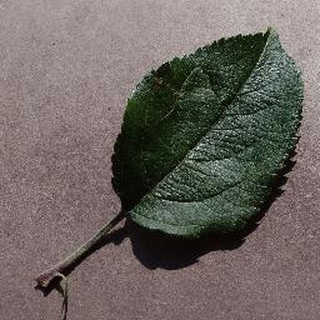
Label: healthy_apple